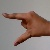
The image shows a hand gesture representing the letter 'Z' in Indian Sign Language.